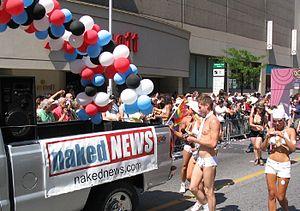
Naked News, qui se définit comme « le programme qui n'a rien à cacher », est un site web fonctionnant par abonnement et présentant un journal télévisé. L'émission est réalisée à Toronto, Canada et diffusée quotidiennement au rythme de six épisodes de 25 minutes chacun par semaine. La présentatrice lit les informations entièrement dévêtue ou tout en effectuant un striptease. Naked News TV en est le pendant télévisé à péage ou par abonnement.